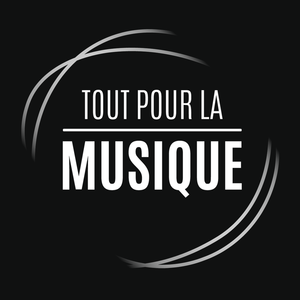
Tout pour la musique est un concert de musique franco-canadienne qui a lieu toutes les années depuis 2018 au mois de juin, à l'occasion de la fête de la Saint-Jean-Baptiste.Le concert est diffusé sur les ondes d'une chaîne canadienne.